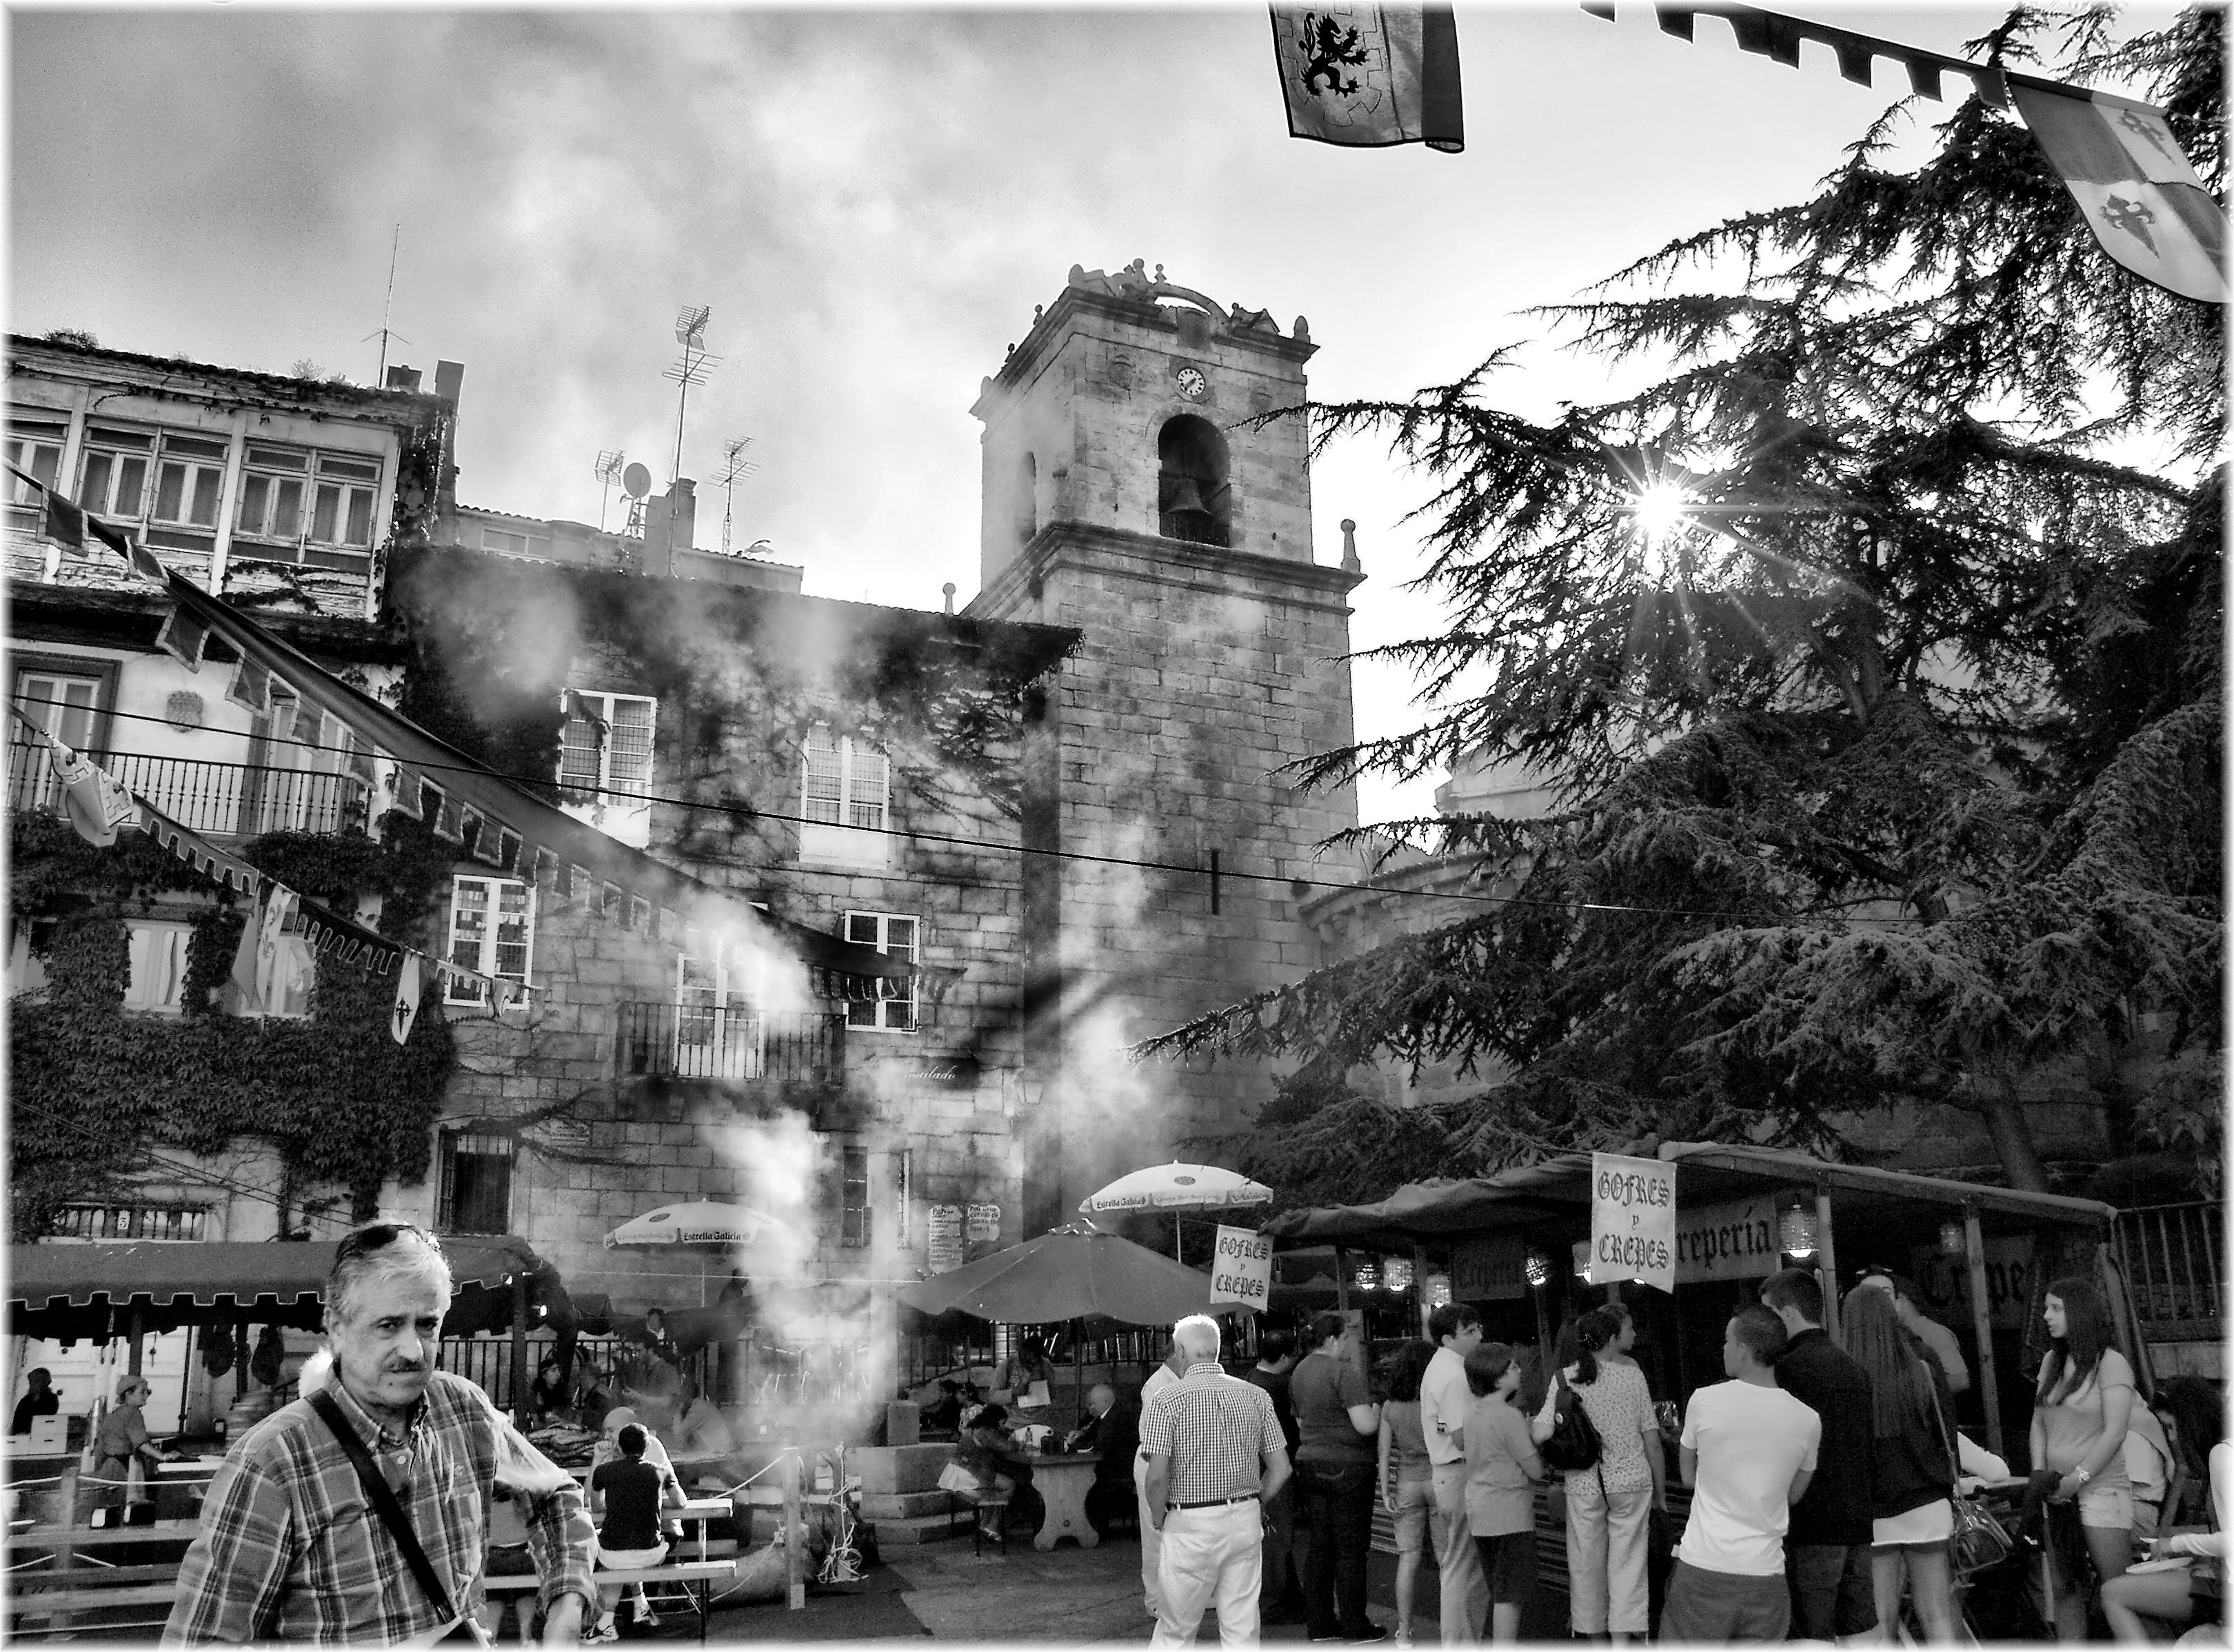
black and white, people, road, street, crowd, cityscape, europe, plaza, monochrome, spain, infrastructure, photograph, europa, gente, iglesia, galicia, mygearandme, niceshot, image, espana, blackwhitephotos, metropolis, galiza, xente, igrexa, cidadevella, feriamedieval, feiramediebal, lacoruna, acoru a, coru a, praza, urban area, monochrome photography